Xavier Cooks

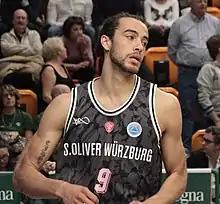
Cooks with s.Oliver Würzburg in 2019

After going undrafted in the 2018 NBA draft, Cooks joined the Golden State Warriors for the 2018 NBA Summer League. He played for s.Oliver Würzburg in Germany in 2018–19 and then joined the Phoenix Suns for the 2019 NBA Summer League.